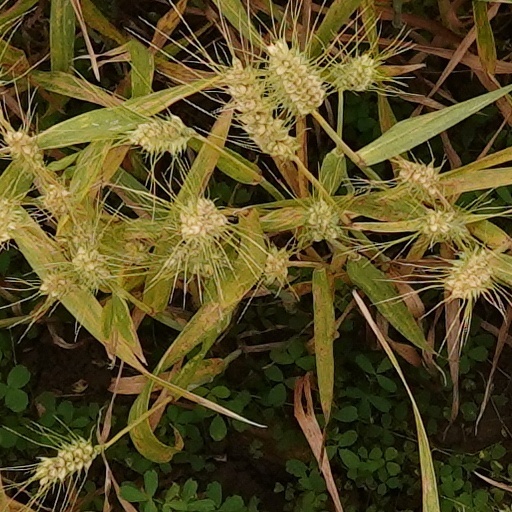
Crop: wheat